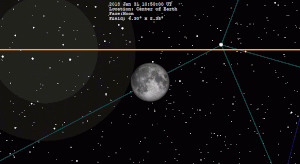
L'éclipse lunaire du 31 janvier 2018 est la première éclipse de Lune de l'année 2018. Il s'agit d'une éclipse totale ; elle est la première éclipse totale d'une série de trois, se produisant à environ 6 mois d'intervalle. C'est aussi une éclipse de superlune, avec le périgée survenant le 30 janvier.